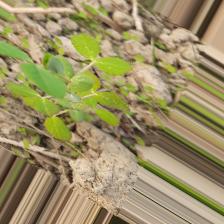
Label: Lentil Rust